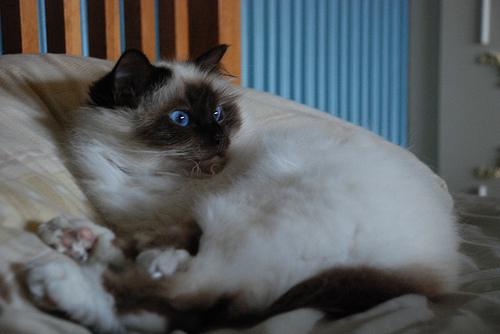
Breed: Birman